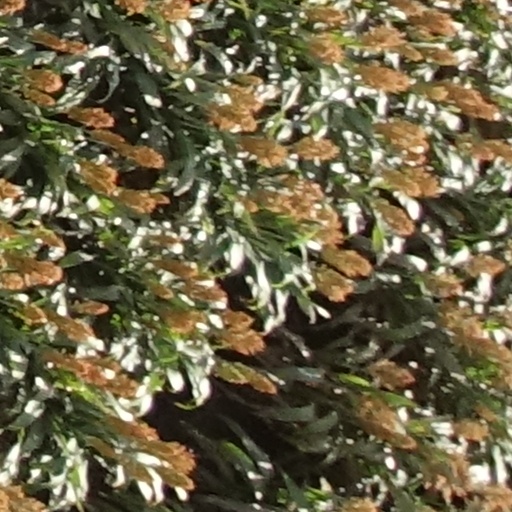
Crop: sorghum